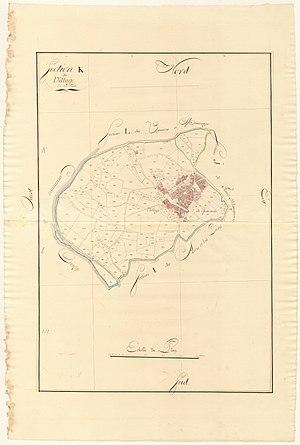
Quarante. - Cadastre napoléonien
Quarante, en occitan Cranta, est une commune française située dans le département de l'Hérault en région Occitanie.